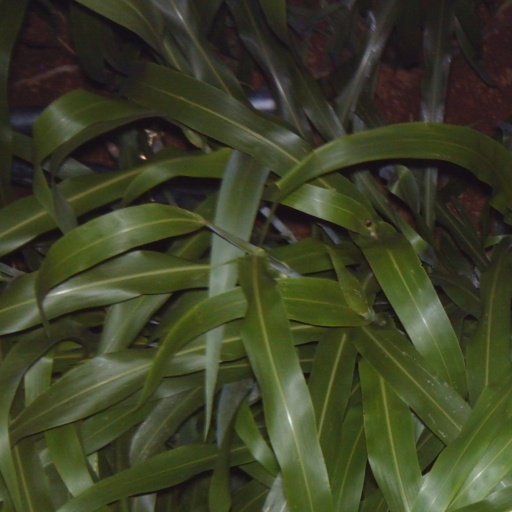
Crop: sorghum